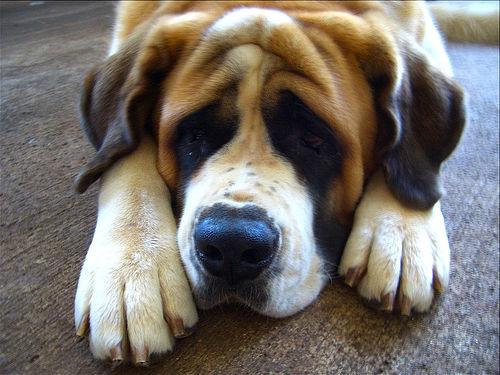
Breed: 211-n000068-Saint_Bernard